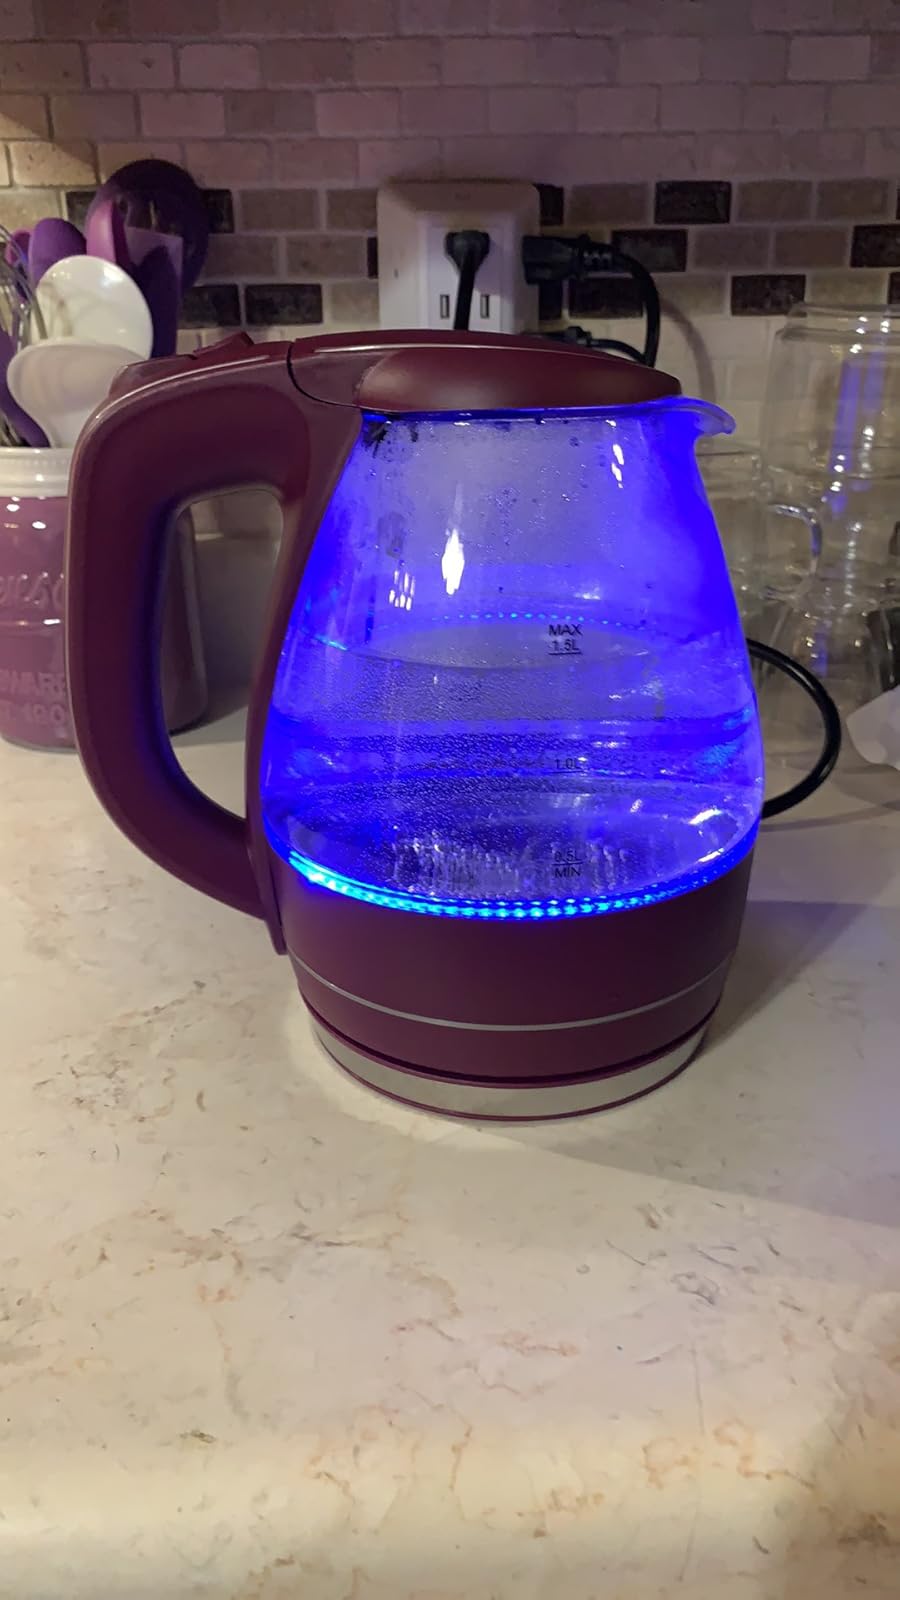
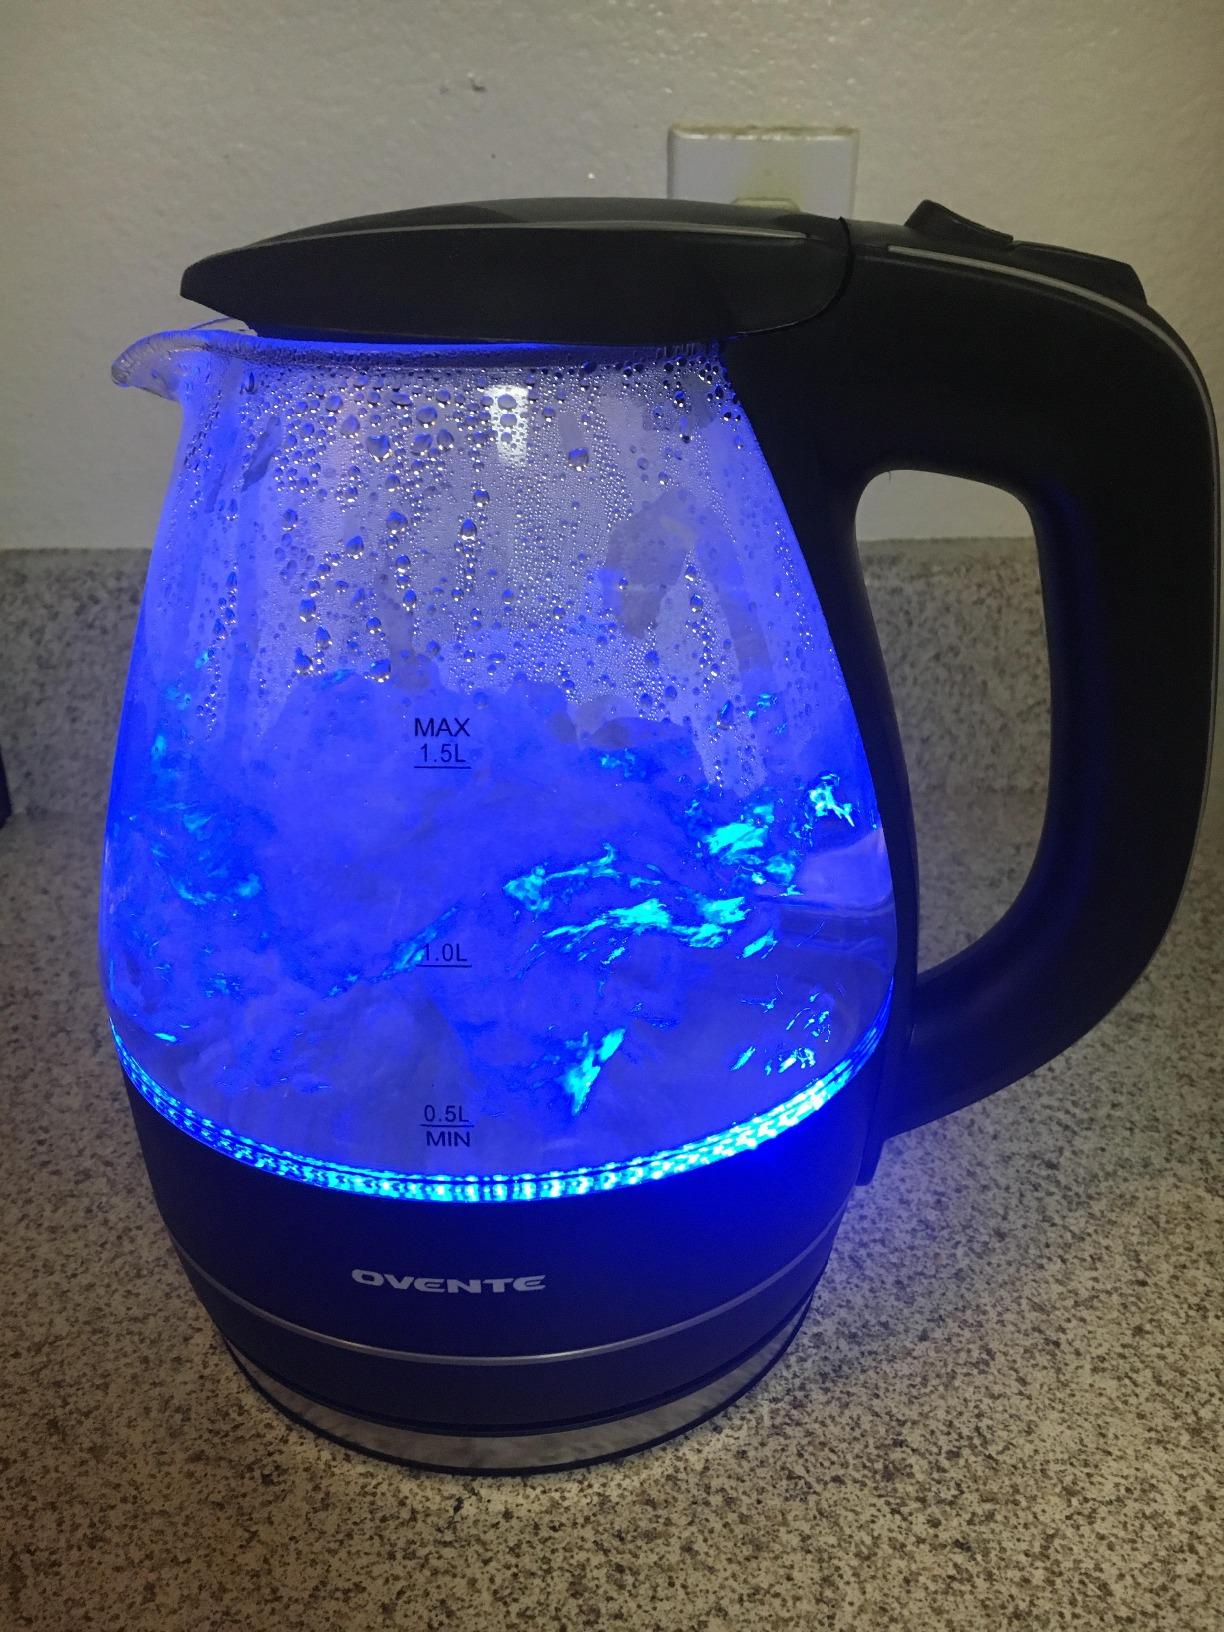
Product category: items_kettle
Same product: no